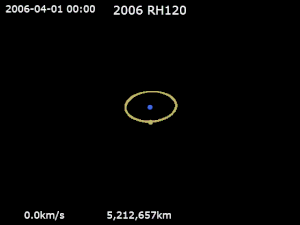
La Terre est la troisième planète par ordre d'éloignement au Soleil et la cinquième plus grande aussi bien par la masse que le diamètre du Système solaire. Par ailleurs, elle est le seul objet céleste connu pour abriter la vie. Elle orbite autour du Soleil en 365,256 jours solaires — une année sidérale — et réalise une rotation sur elle-même relativement au Soleil en 23 h 56 min 4 s — un jour sidéral — soit un peu moins que son jour solaire de 24 h du fait de ce déplacement autour du Soleil. L'axe de rotation de la Terre possède une inclinaison de 23°, ce qui cause l'apparition des saisons.